Humberside Airport

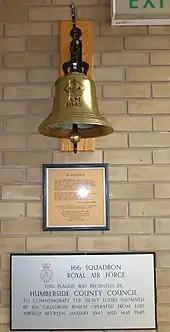
The memorial to 166 squadron at the door of the modern airport terminal

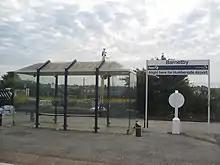
Barnetby Station with "Alight here for Humberside Airport" signage

The 'Humber Flyer' by Stagecoach no longer serves Humberside Airport. Instead, Hornsby's Bus and Coach run a 2 hourly service to the town of Kirmington, while stopping within airport grounds each way (Monday-Friday). c. Hornsby's also run a service every 2 hourly on a Saturday, between the village of Kirmington, to Brigg and further on to Kirton in Lindsey. This service also serves the airport grounds.